Seminole County Courthouse (Georgia)

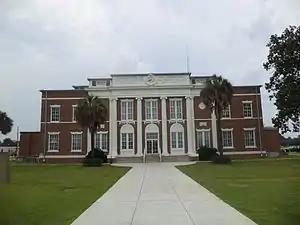

The Seminole County Courthouse in Donalsonville, Georgia is a two-story Beaux Arts-style courthouse that was built in 1922. It was renovated in 1977–78. It has an Ionic tetrastyle projecting entrance with two-story columns. It was listed on the National Register of Historic Places in 1980.